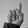
ASL letter: D